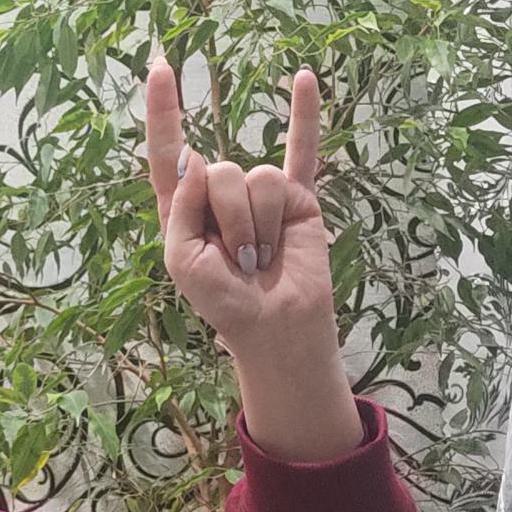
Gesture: rock